British Rail Classes 445 and 446

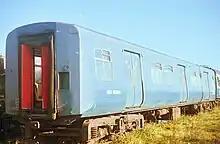
PEP coach on the scrapline at Long Marston in 1986

All three units were finally taken out of use in the mid-1980s. None of the cars have survived; 920001 was scrapped in 1987, 056 in 1986 and 057 in 1990.